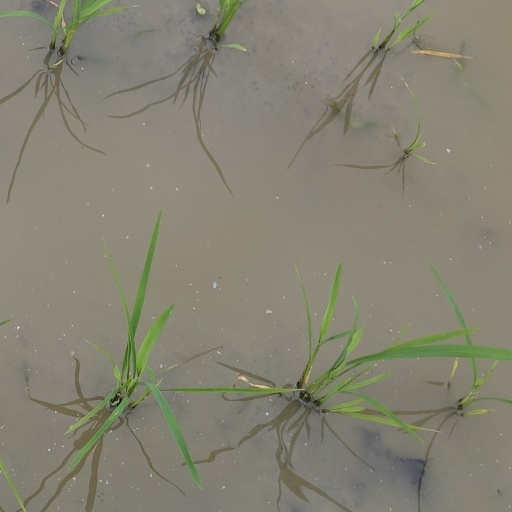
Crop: rice